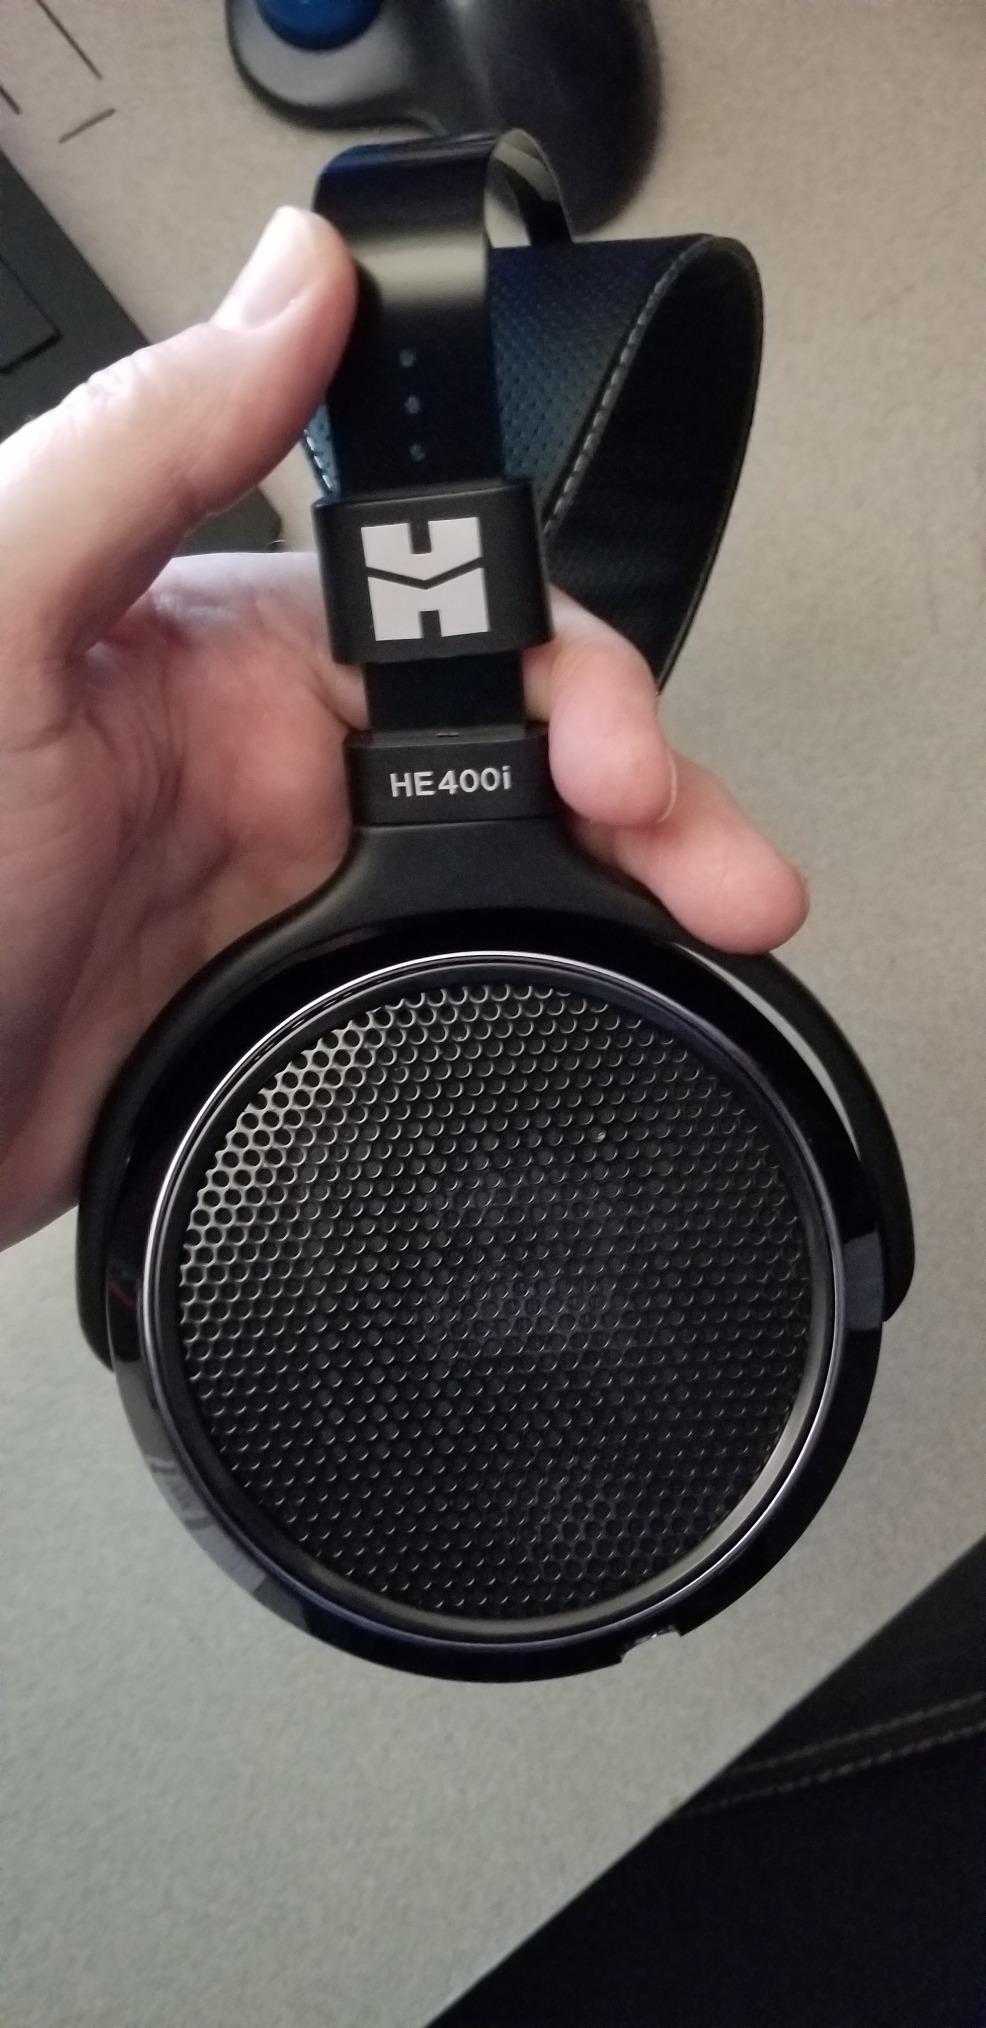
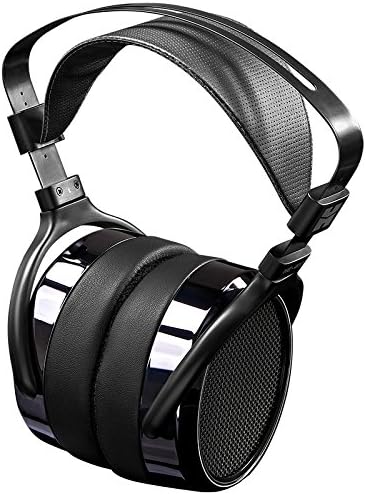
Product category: headphones
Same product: yes